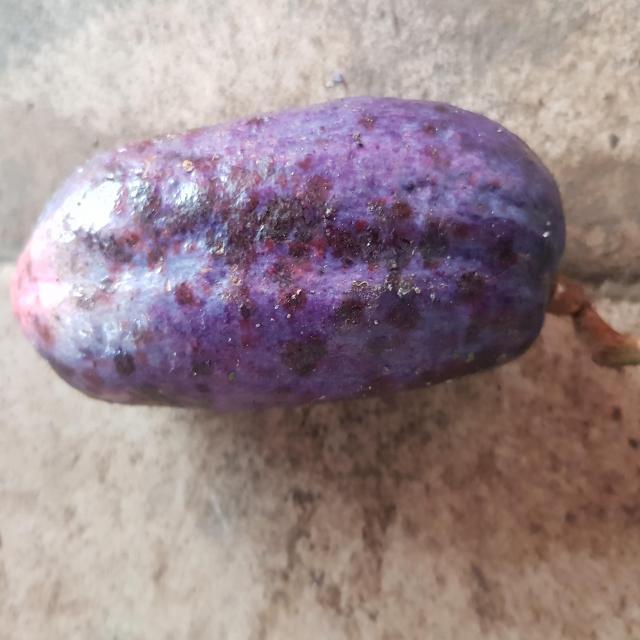
Plum grade: spotted